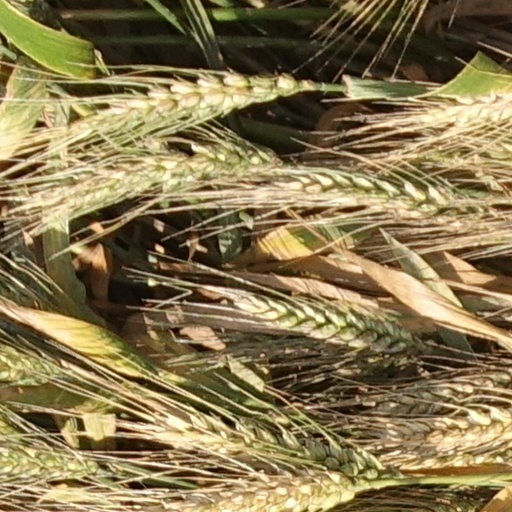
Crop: wheat